Strato II

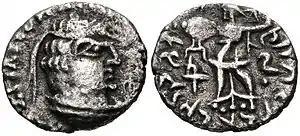
Saka imitation of Strato II

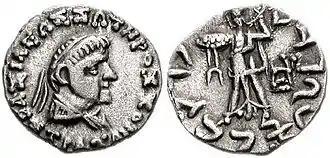

Strato II Soter ("Strátōn B΄ ho Sotḗr"; epithet means "the Saviour") also known as Stratha, was an Indo-Greek king. He ruled to 10 CE according to Bopearachchi. R. C. Senior suggests that his reign ended perhaps a decade earlier. He may have been supplanted by the Indo-Scythian Northern Satraps, particularly Rajuvula and Bhadayasa, whose coins were often copied on those of the last Indo-Greek kings. Numerous coins of Rajuvula have been found in company with the coins of the Strato group in the Eastern Punjab (to the east of the Jhelum) and also in the Mathura area: for example, 96 coins of Strato II were found in Mathura in conjunction with coins of Rajuvula, who also imitated the designs of Strato II in the majority of his issues.